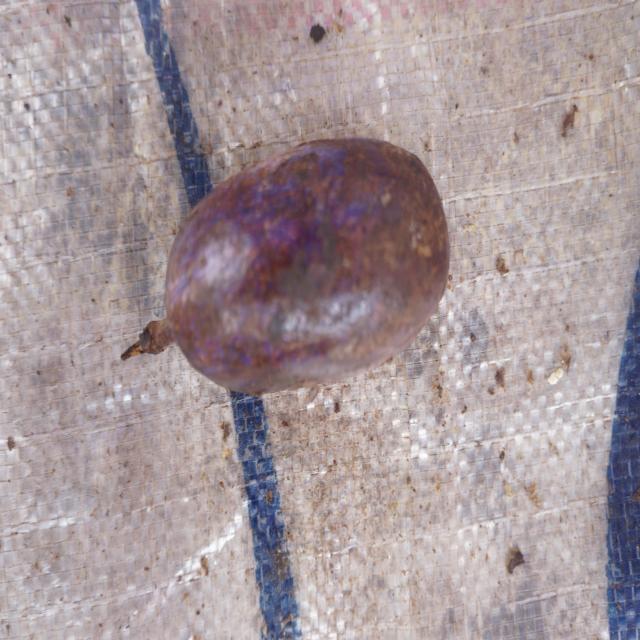
Plum grade: unaffected